Staten Island Ferry

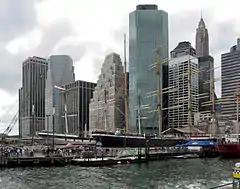
The South Street Seaport, where the damaged "Northfield II" sank

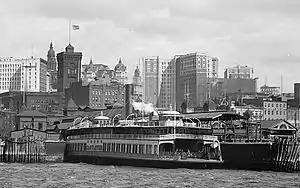
The ferryboat "Castleton" at the Whitehall Street terminal

On July 30, 1871, "Westfield II" was damaged when its boiler exploded while sitting in its slip at South Ferry in Manhattan. Within days of the disaster, between 45 and 91 had died, and from 78 to 208 listed as injured, although figures varied widely between the "Times", "Herald", "Tribune", and "World". Among those injured was Antonio Meucci, an Italian immigrant who was developing the first telephone at the time; he was so poor that his wife sold his lab and telephone prototype to buy $6 worth of medications. Jacob Vanderbilt was arrested for murder, though he escaped conviction. This had an adverse effect on the railroad's finances; and on March 28, 1872, the railway and the ferry went into receivership. On September 17, 1872, the property of the company was sold to George Law in foreclosure, with the exception of the ferryboat "Westfield II", which was purchased by Horace Theall.